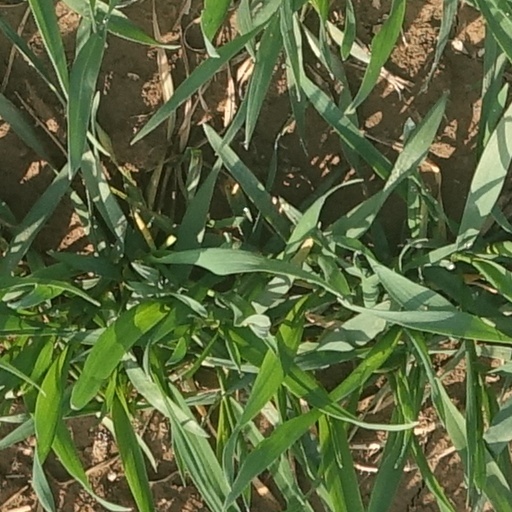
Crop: wheat